Anolis lucius

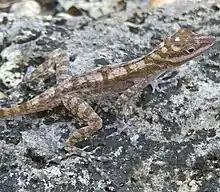
Anolis lucius sits on a rock in southern Cuba.

Anolis lucius, the cave anole or slender cliff anole, is a species of lizard in the family Dactyloidae. The species is found in Cuba.